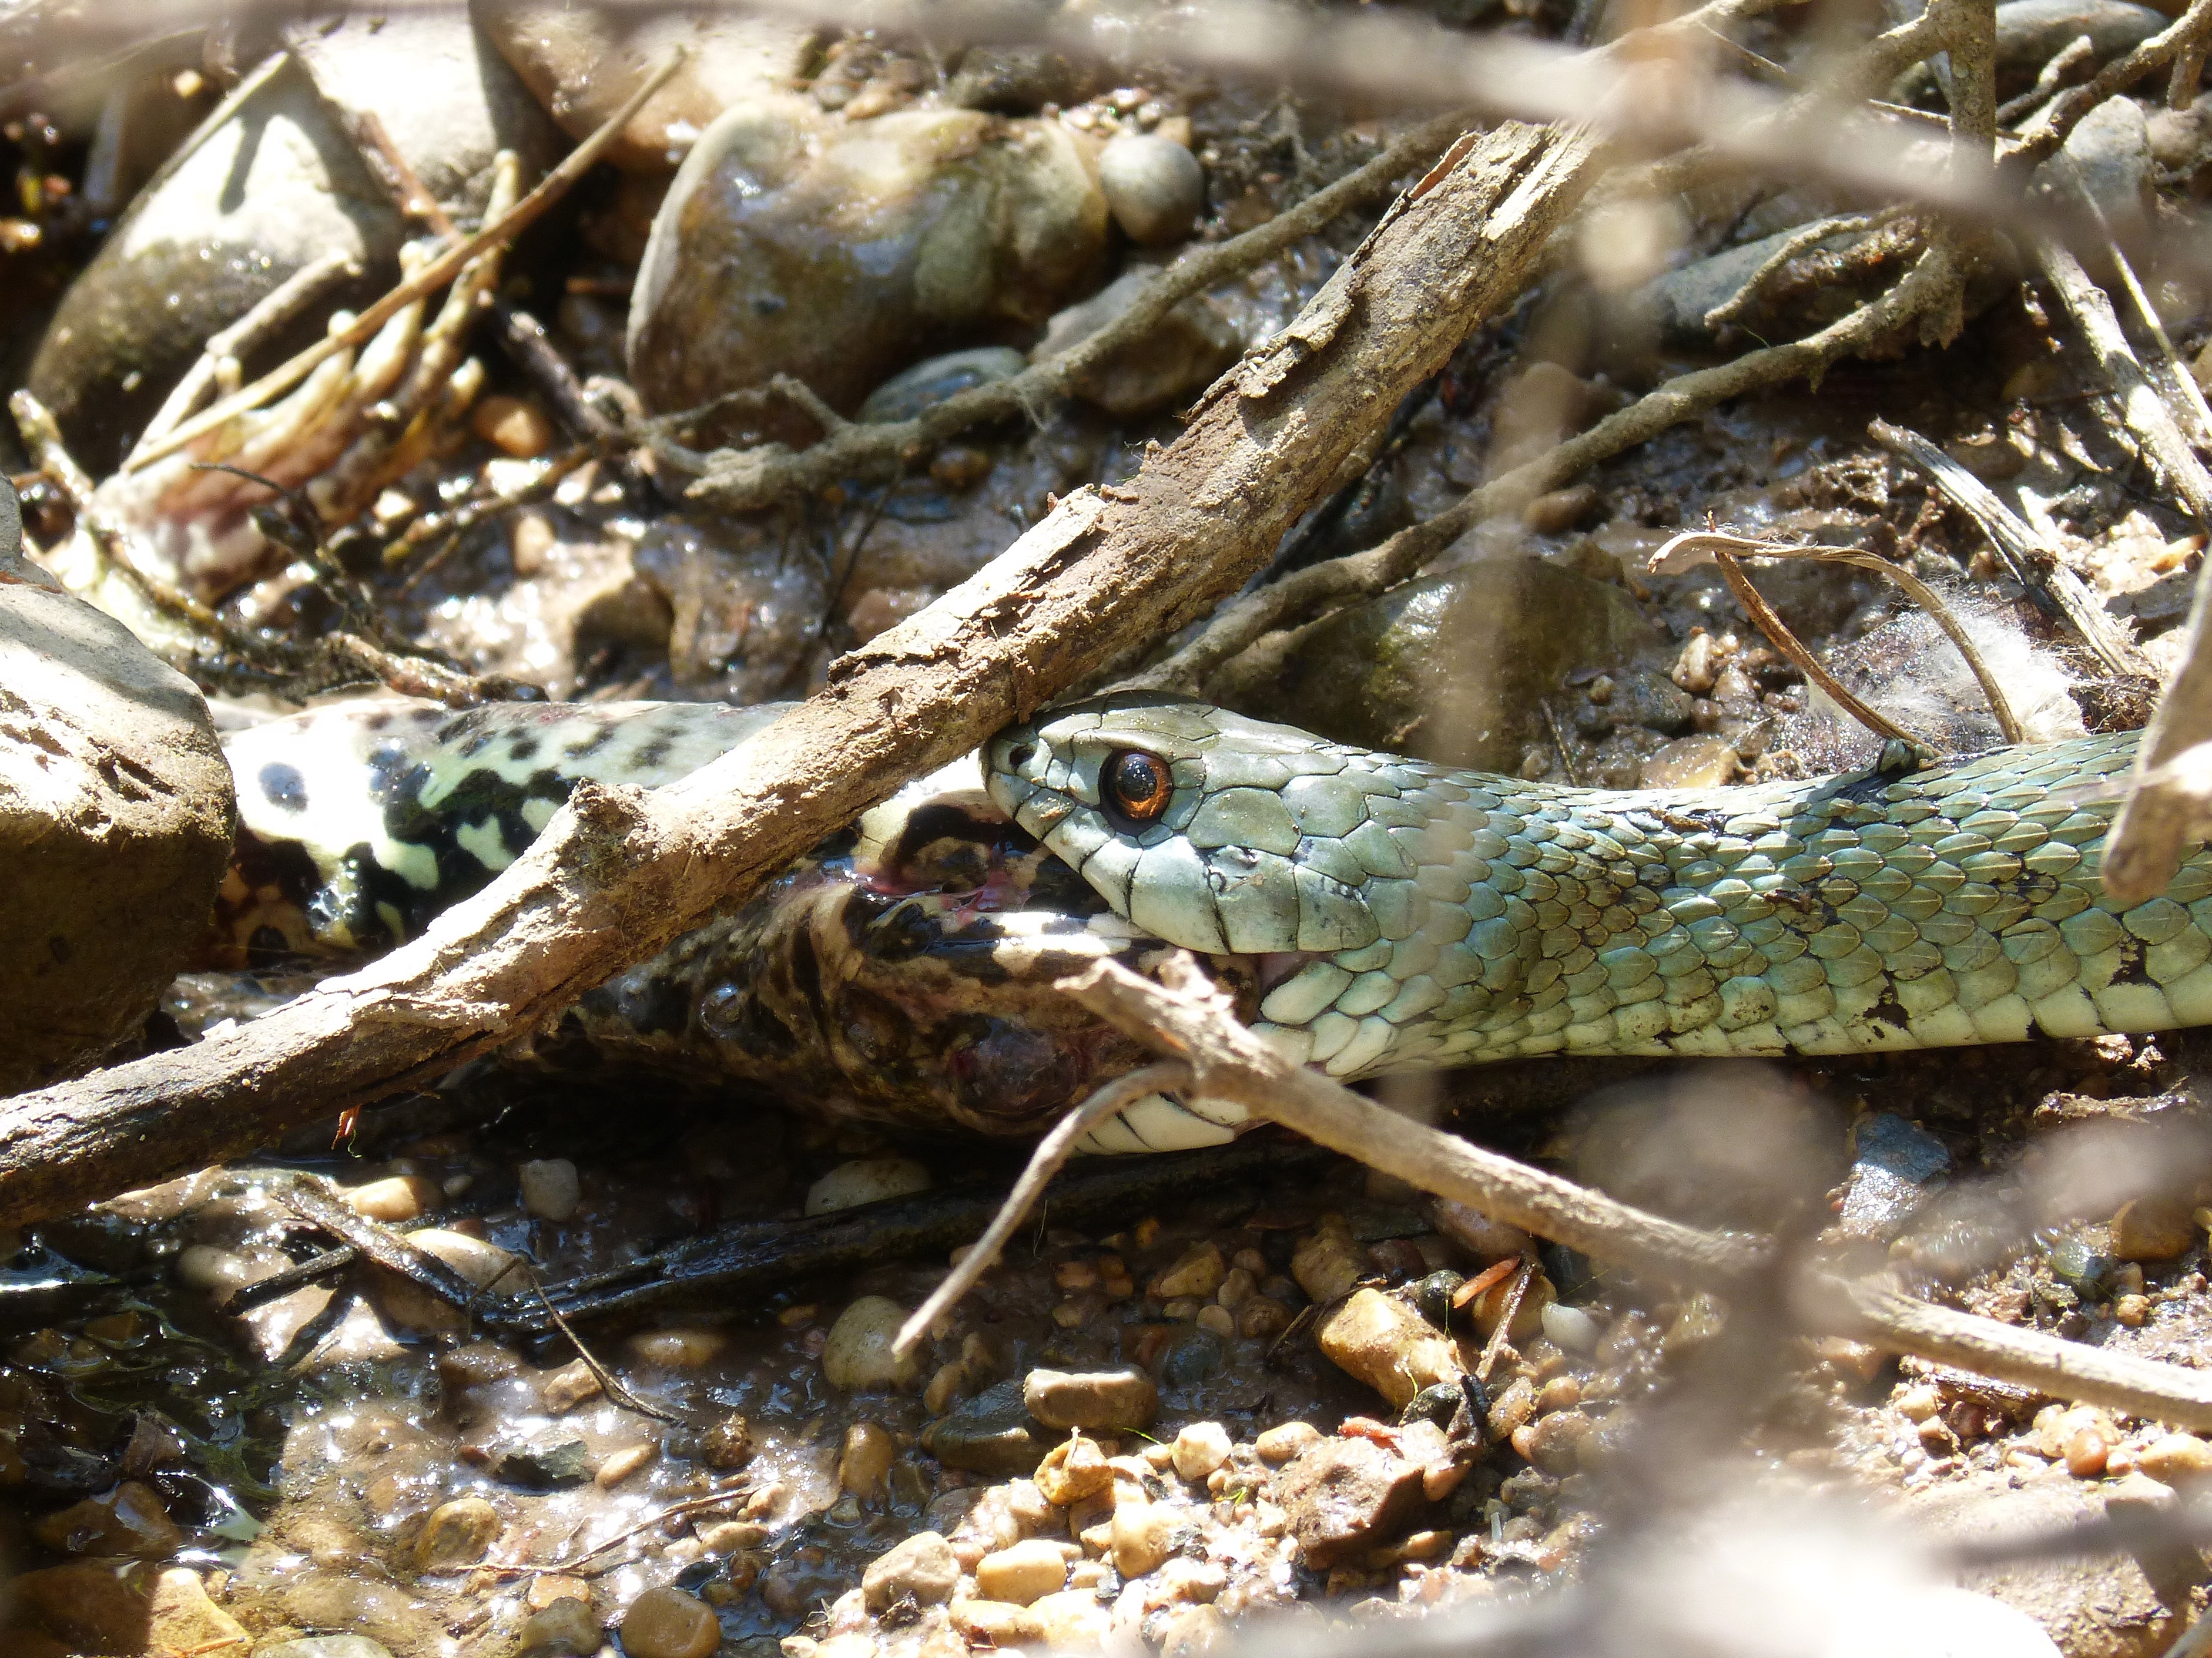
wildlife, predator, reptile, fauna, lizard, snake, vertebrate, snake river, snake eating a frog, natrix natrix, snake necklace, scaled reptile